Bayfield County, Wisconsin

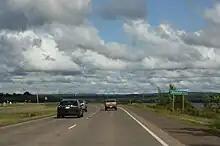
County sign on US2 / WIS13; Lake Superior is visible on the right

Bayfield County is a Democratic bastion, having voted for the Democrat in every presidential election since 1932 except for three nationwide Republican landslides in 1952, 1956, and 1972.